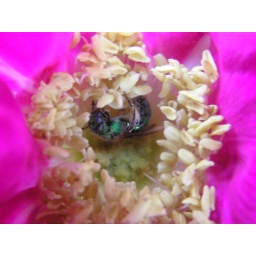
A small green bee in the stamens of a Purple Pavement rose